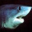
Label: shark